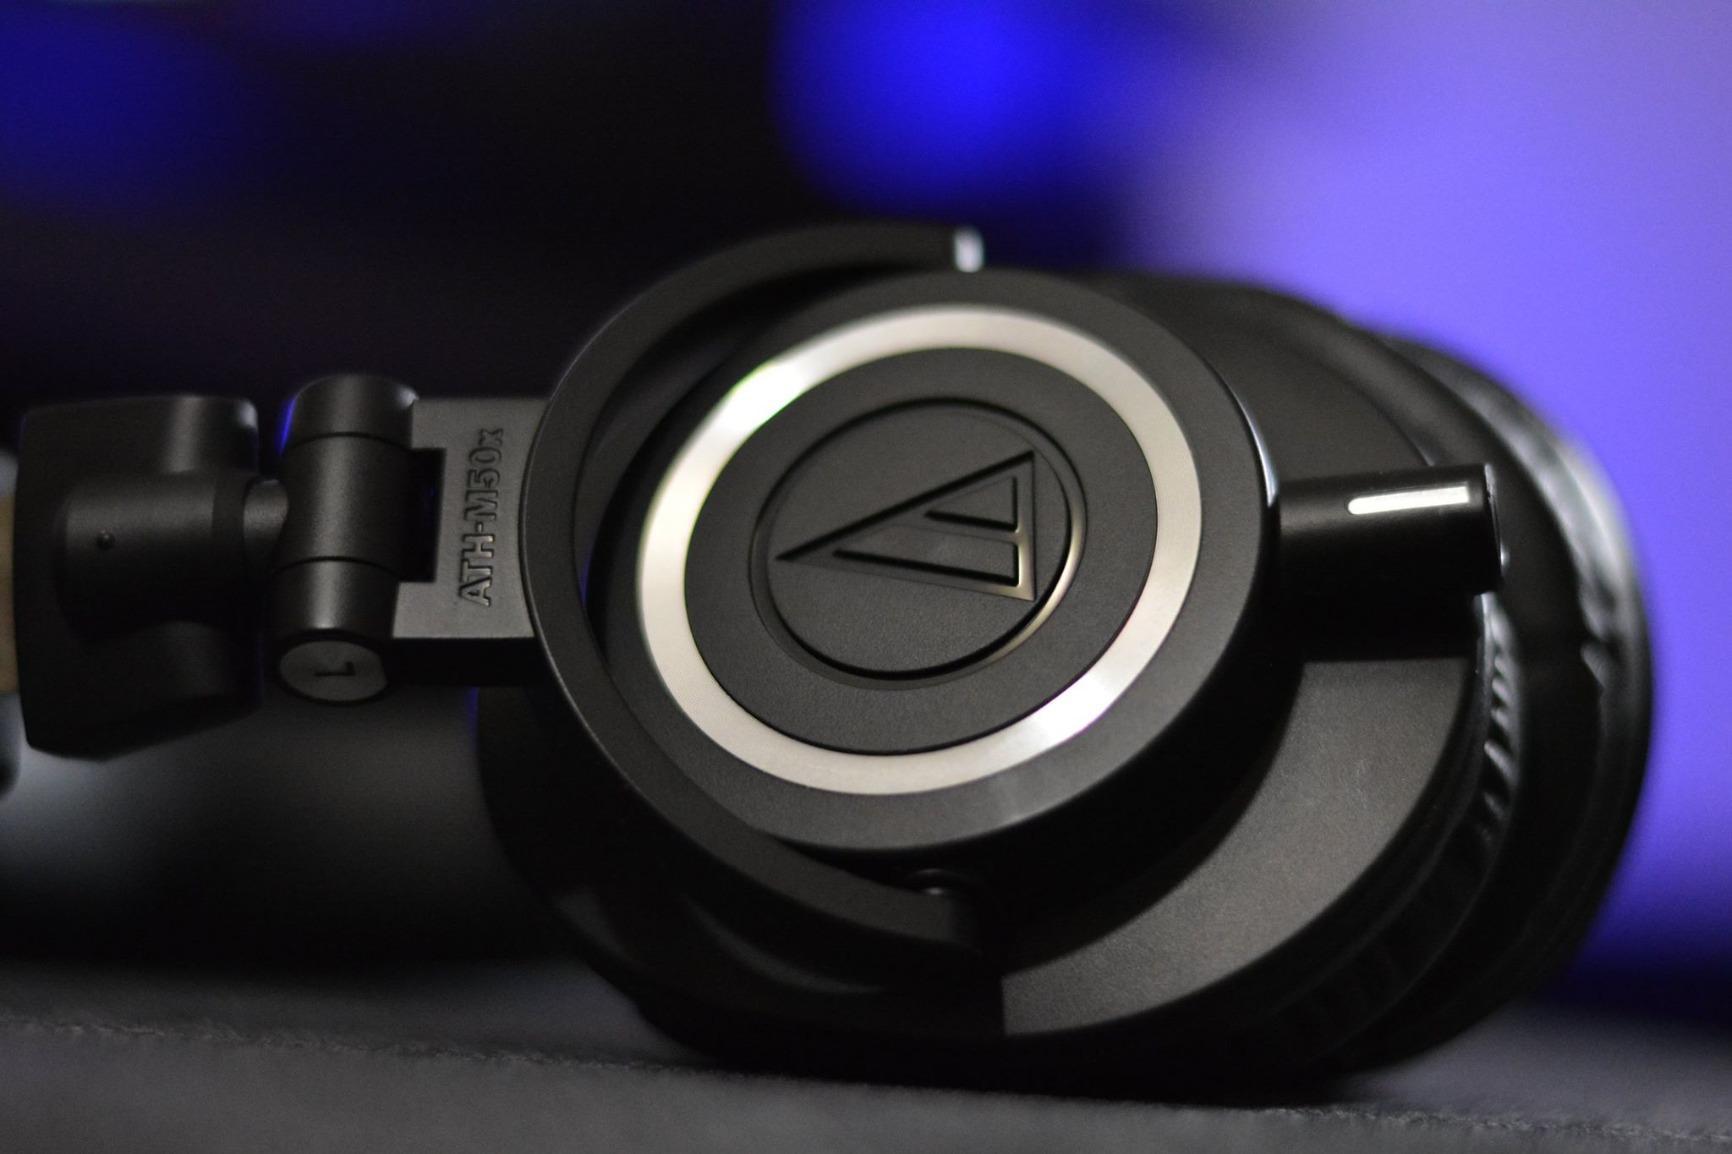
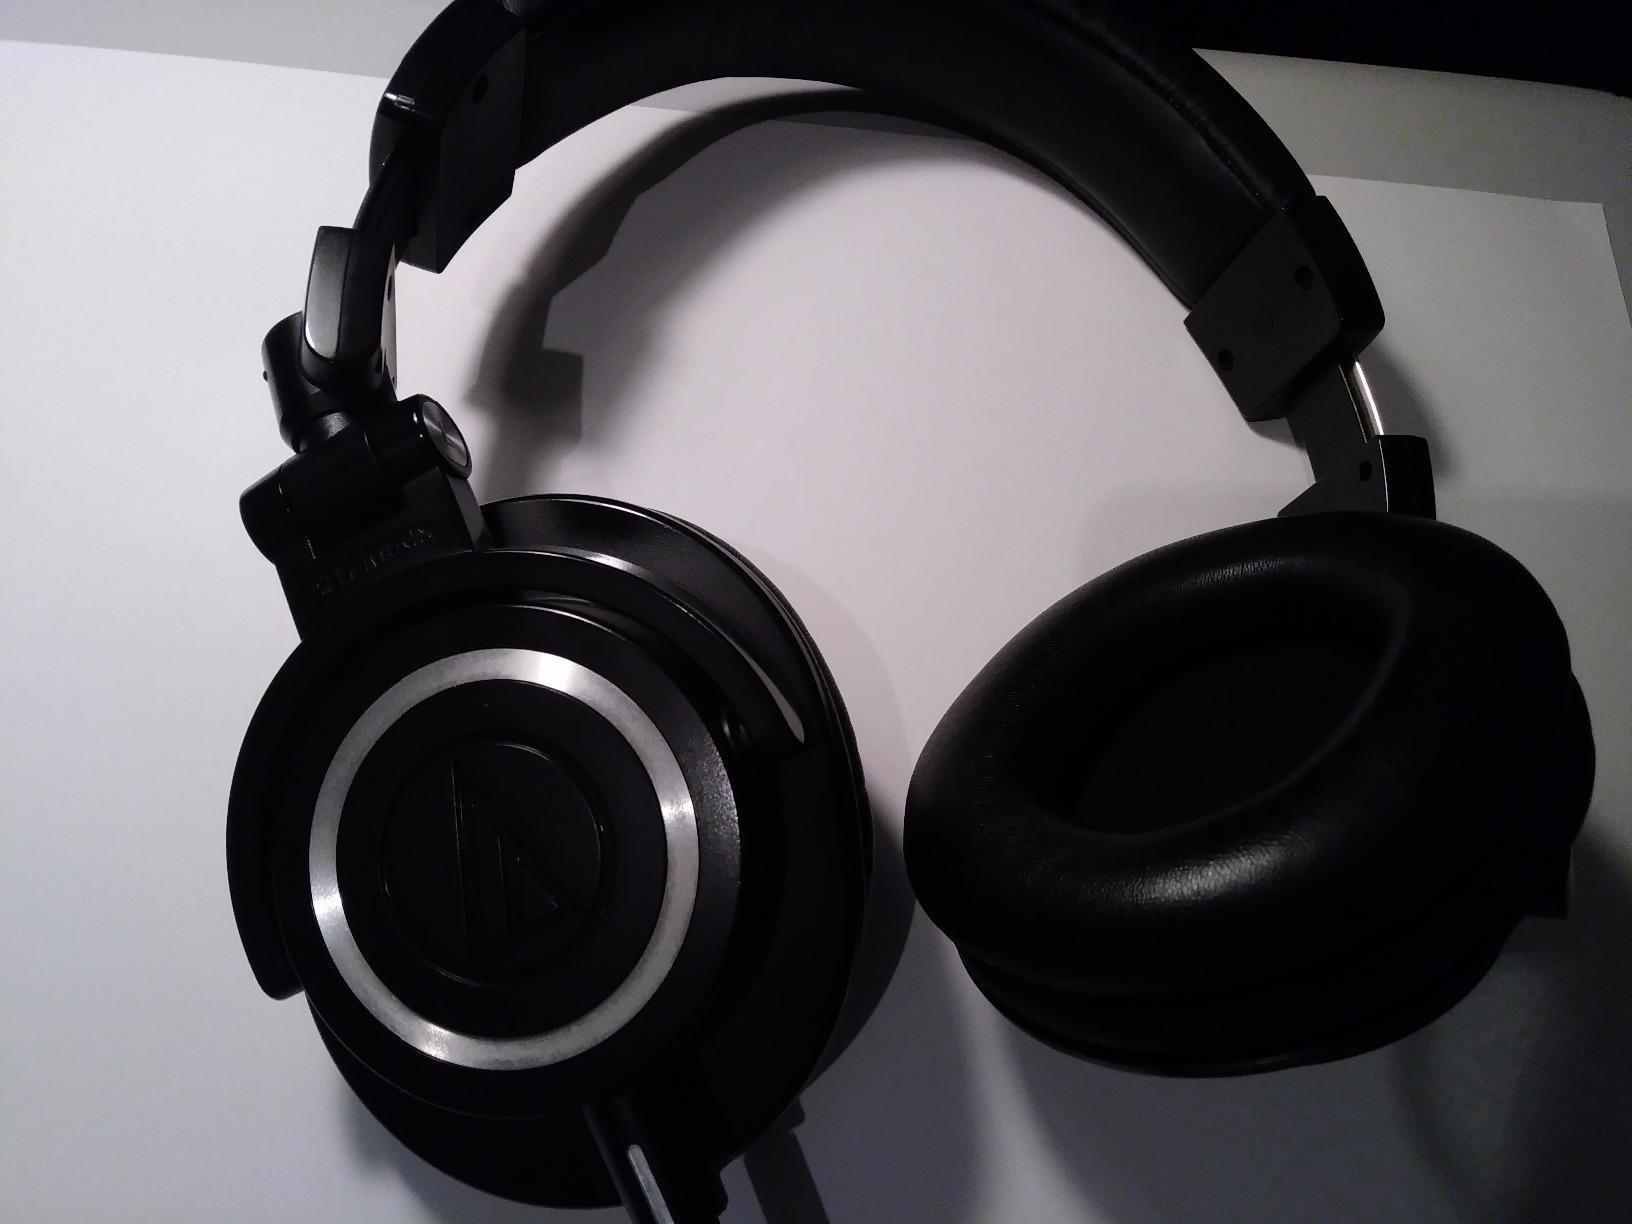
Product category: headphones
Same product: yes